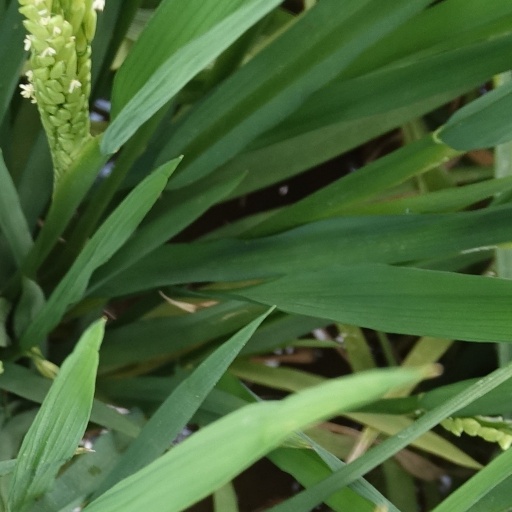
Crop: rice